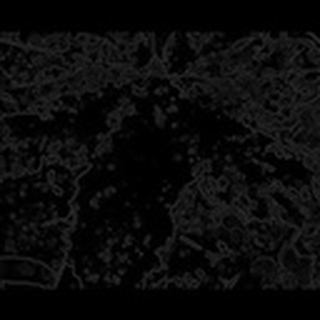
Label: cotton_powdery_mildew